Pamela Tola

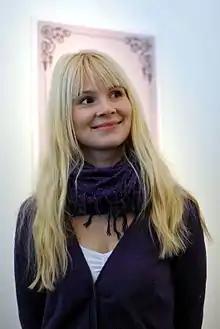
Pamela Tola in 2010

Tola was born in Ruotsinpyhtää, Finland. She has appeared on television since 2003. She appeared in the 2005 film "Paha maa" (Frozen Land), and starred as the main character in the 2006 film "Saippuaprinssi" (Soap Prince), both times working with Mikko Leppilampi. In 2008, Tola graduated with MA from the Theatre Academy's Department of Theatre and Drama. In 2018, she directed her first feature film "Swingers", followed by "Ladies of Steel" in 2020.